UltimatePoker.com

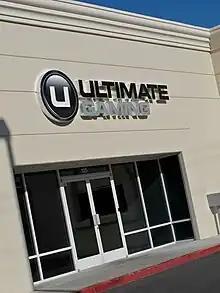
Vegas HQ for Ultimate Poker located at 3485 W. Harmon Ave

On November 14, 2014, parent company Ultimate Gaming closed down its Ultimate Poker operation because the Nevada-based site's revenues fell far short of projected expectations.